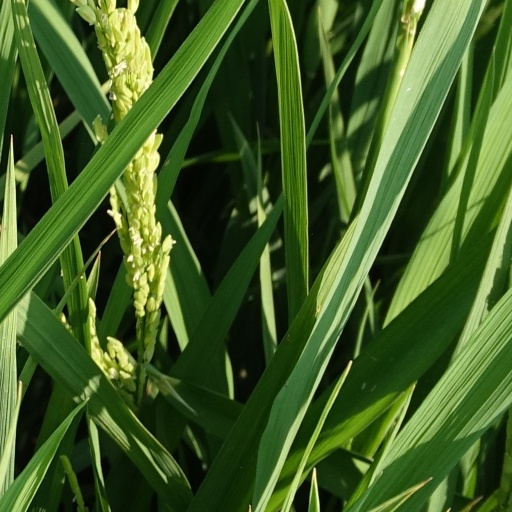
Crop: rice